Einar Christiansen

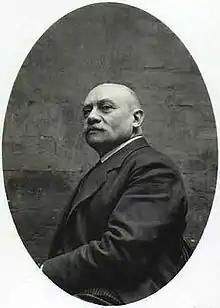
Einar Christiansen

Arne Einar Christiansen (20 July 1861 – 25 September 1939) was a Danish journalist, critic and titular professor. He was best known as a writer and theatre director.